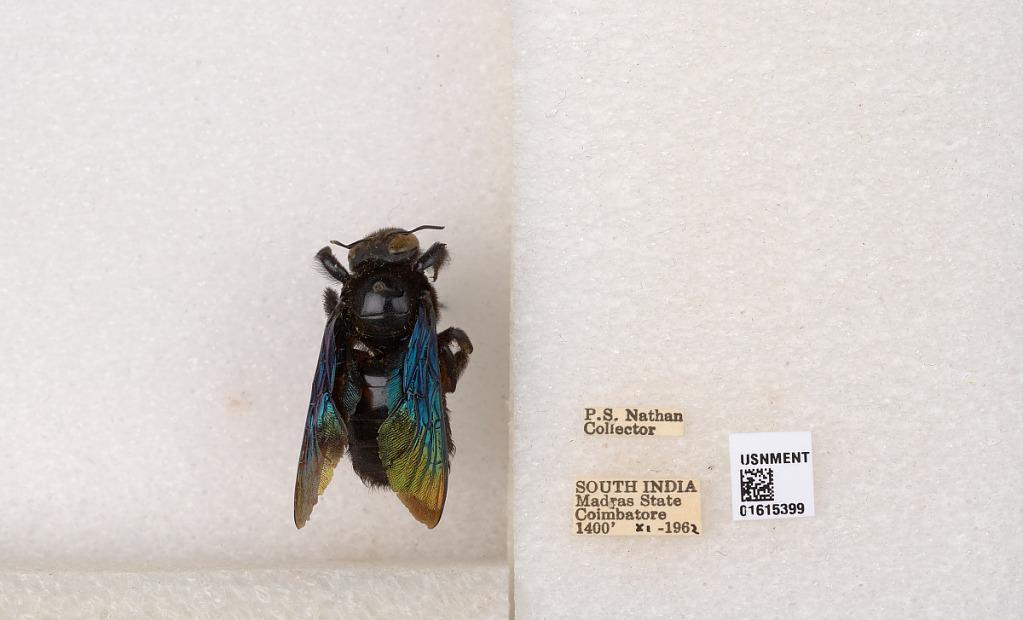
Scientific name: Xylocopa (Biluna) auripennis auripennis Lepeletier
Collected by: P. Nathan
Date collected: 1962-11-1
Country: India
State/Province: Tamil Nadu
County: Coimbatore
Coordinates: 10.9955, 76.9034